Okinawa Island

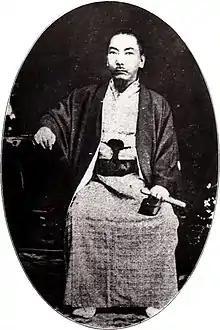
The last King Shō Tai

In 1429, King Shō Hashi completed the unification of the three kingdoms and founded the Ryūkyū Kingdom with its capital at Shuri Castle. His descendants conquered the Amami Islands. In 1469, King Shō Taikyū died, so the royal government chose a man named Kanemaru as the new king, who chose the name Shō En and established the Second Shō Dynasty. His son Shō Shin conquered the Sakishima Islands and centralized the royal government, the military, and the "noro" priestesses.